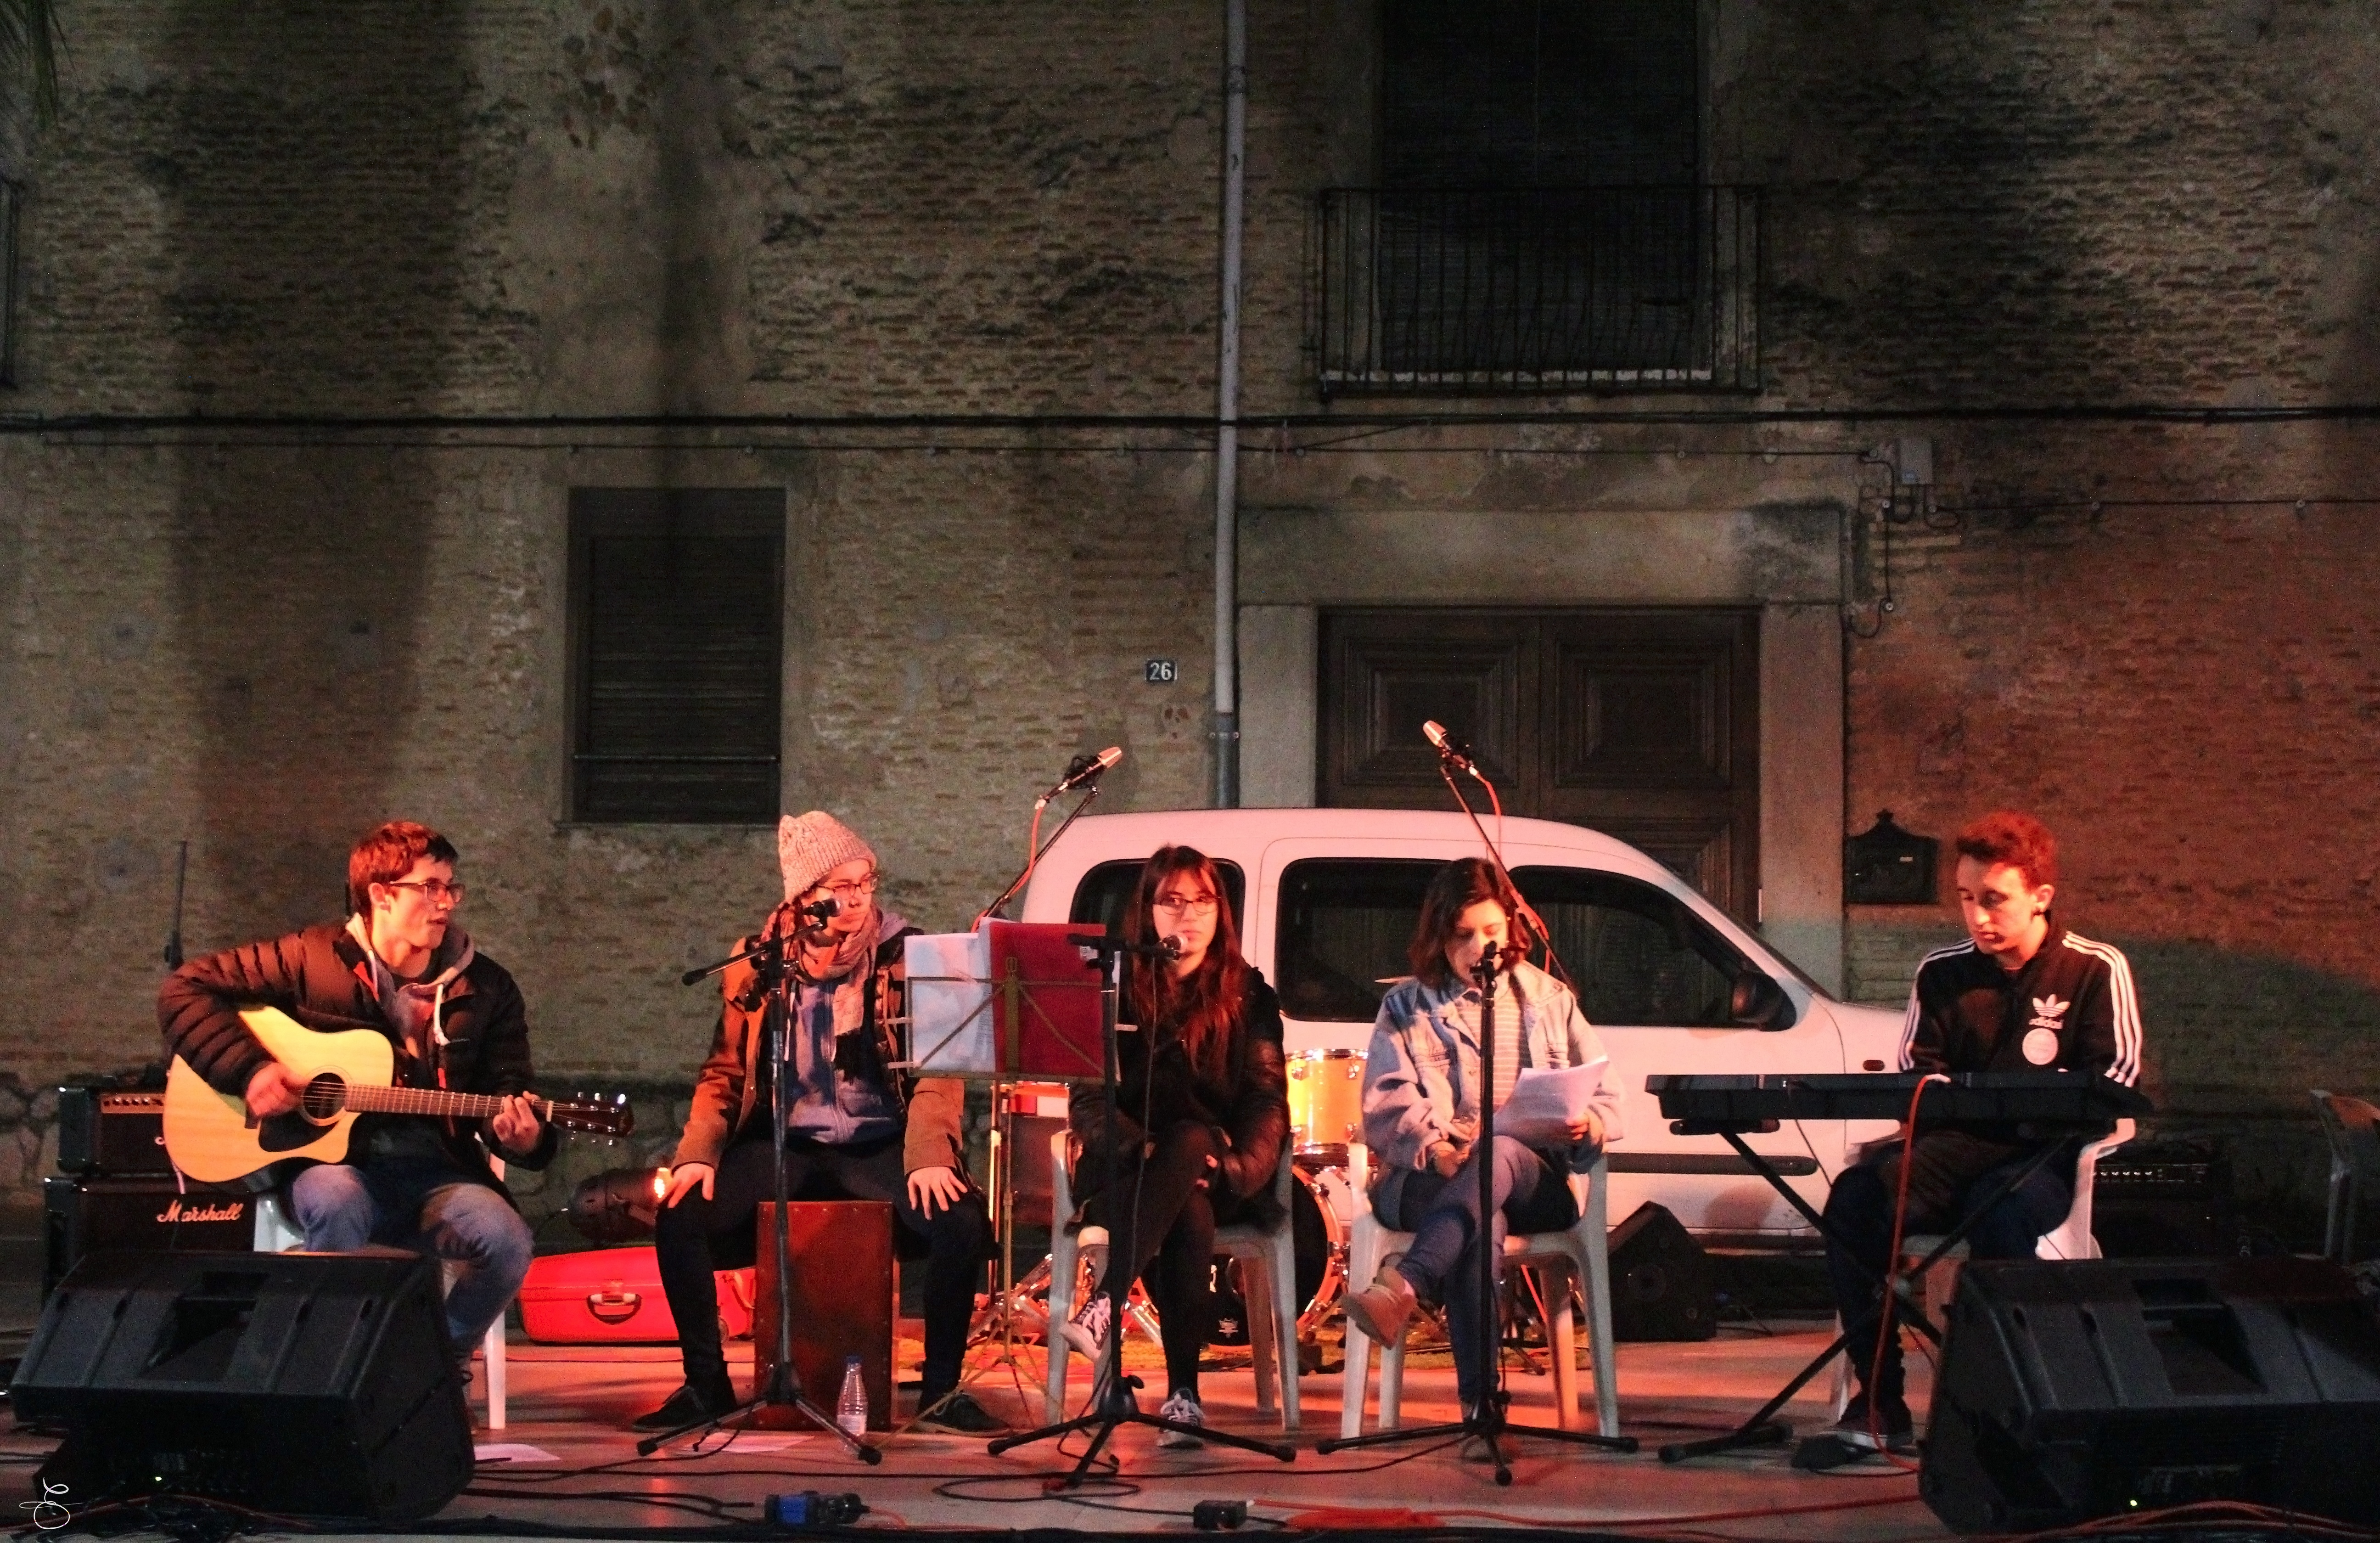
music, musician, performance art, orchestra, entertainment, performing arts, musical ensemble, musical theatre